Mills County, Iowa

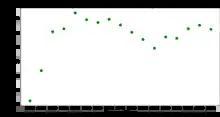
Population of Mills County from US census data

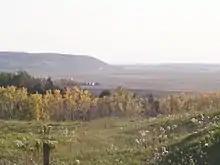
The Loess Hills and Missouri River Valley south of Glenwood

The 2020 census recorded a population of 14,484 in the county, with a population density of . 95.16% of the population reported being of one race. 90.05% were non-Hispanic White, 0.53% were Black, 3.18% were Hispanic, 0.21% were Native American, 0.33% were Asian, 0.07% were Native Hawaiian or Pacific Islander and 5.63% were some other race or more than one race. There were 6,110 housing units, of which 5,512 were occupied.